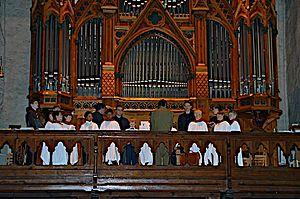
Rieger Orgelbau est une entreprise de facture d'orgue autrichienne fondée par Franz Rieger en 1845 à Jägerndorf, devenu aujourd'hui Krnov en République tchèque. Elle a aujourd'hui son siège à Schwarzach, tandis qu'elle conserve un autre atelier à Krnov.